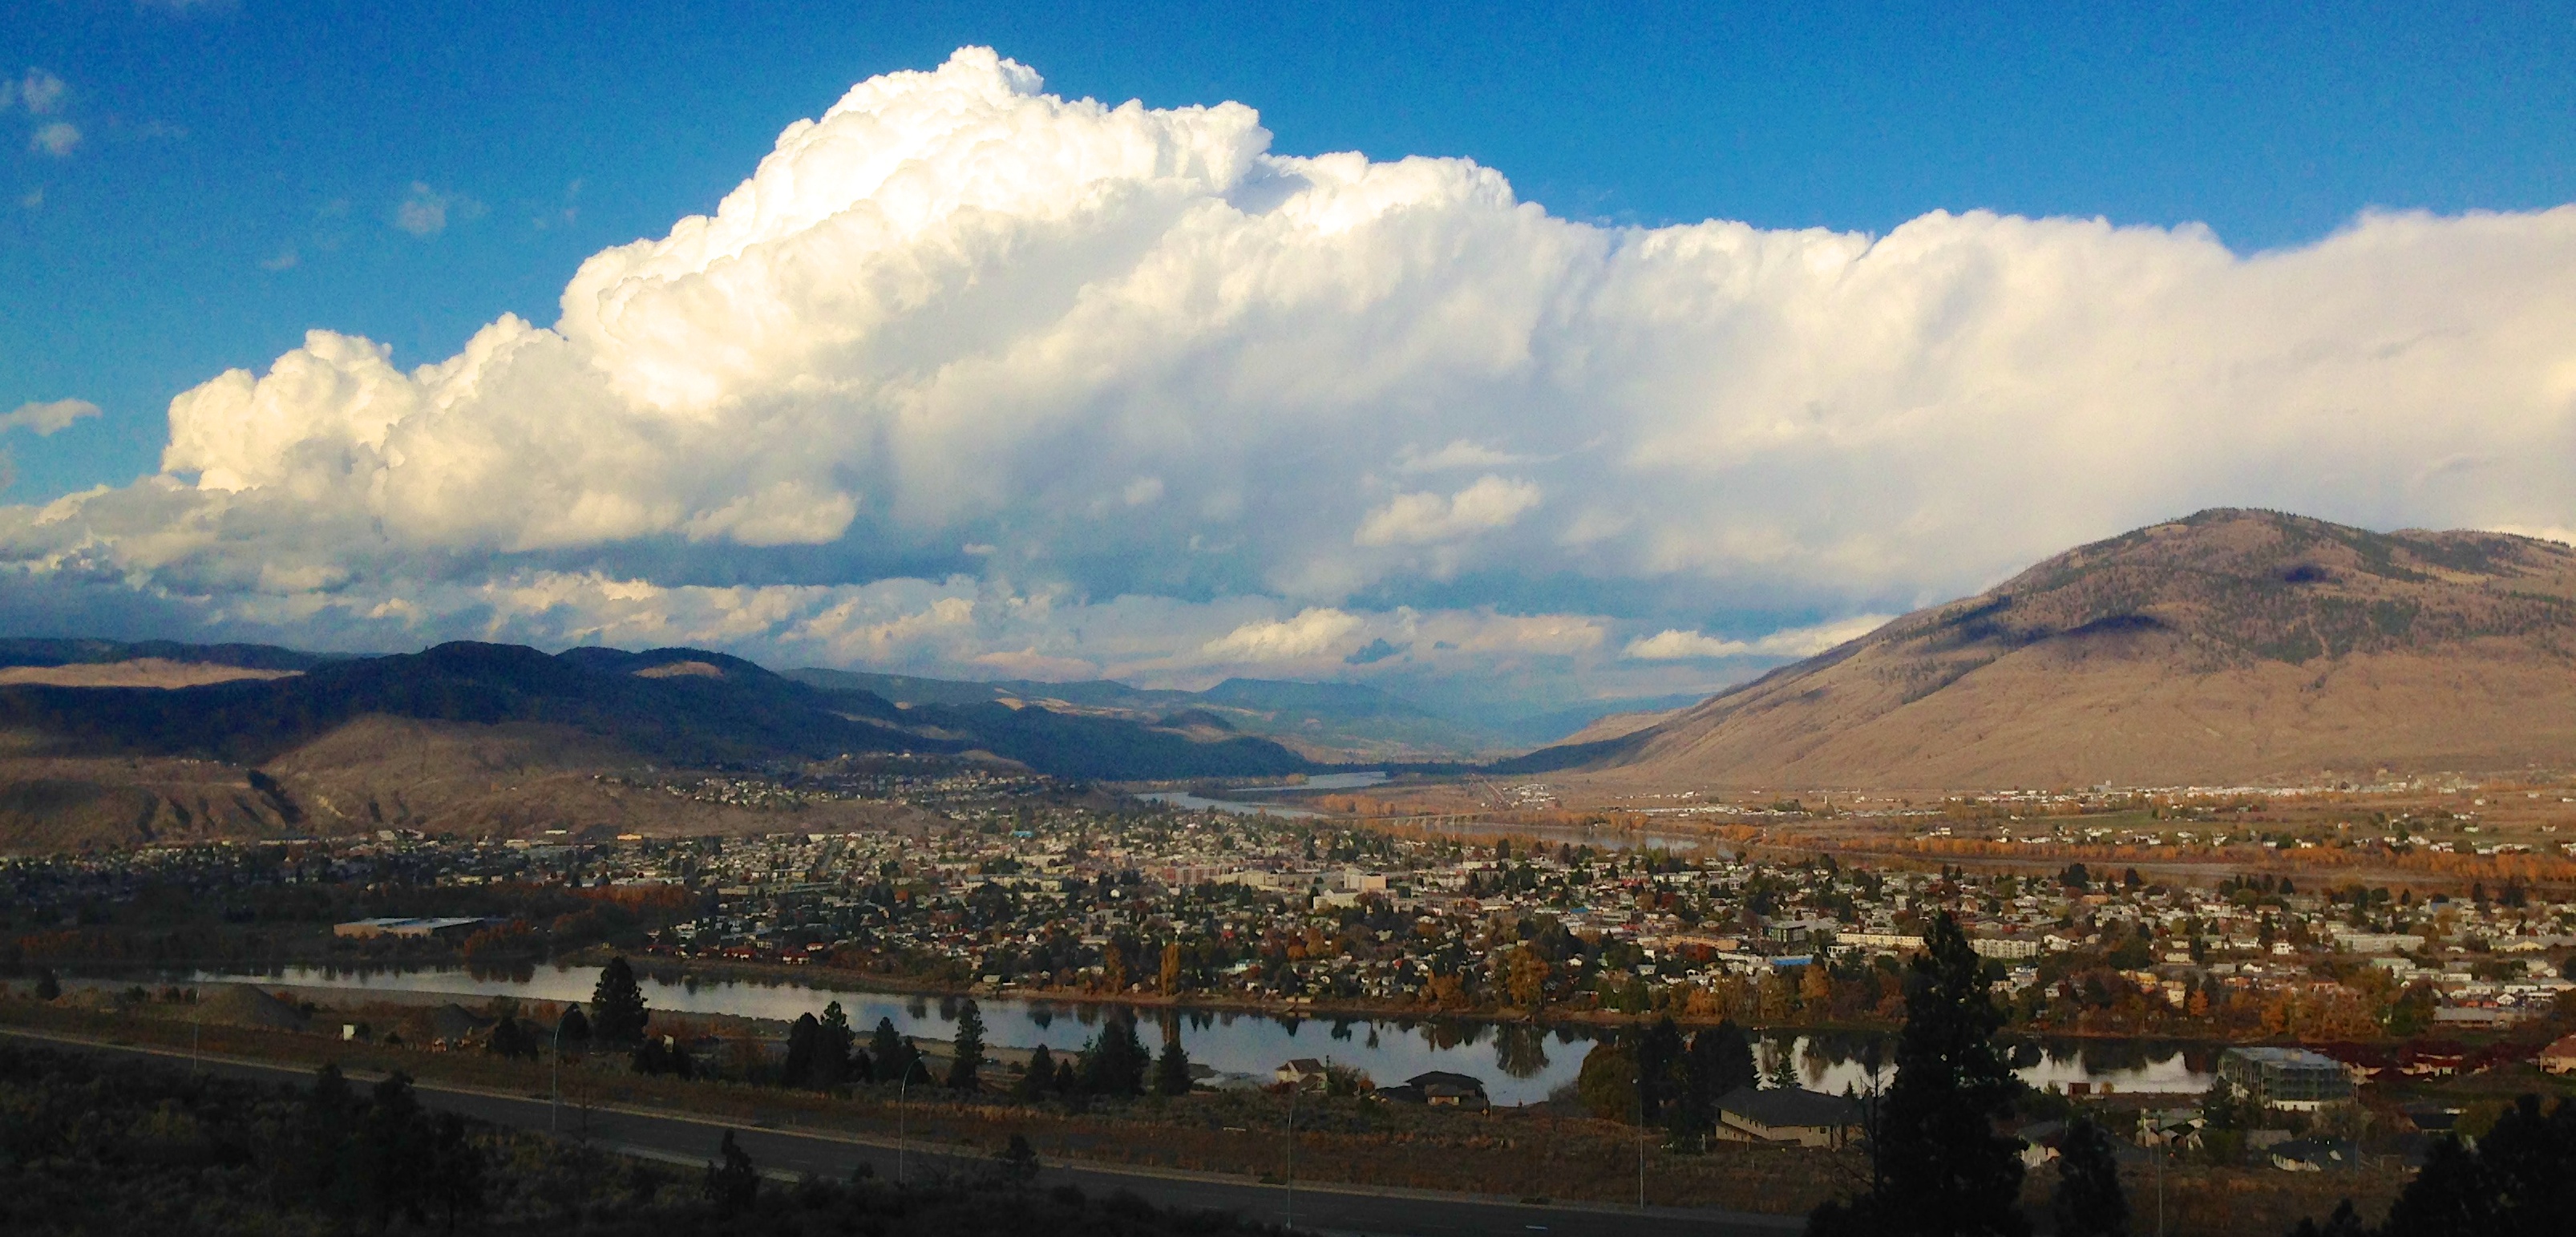
landscape, horizon, mountain, cloud, sky, morning, hill, valley, mountain range, panorama, dusk, evening, plateau, rural area, mountainous landforms